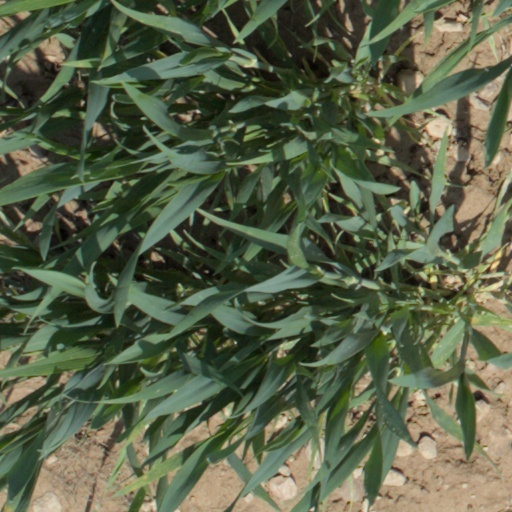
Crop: wheat